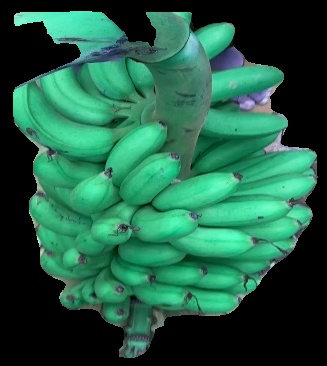
Variety: rasbale
Grade: grade1